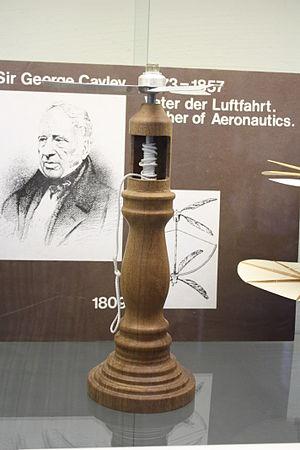
Sir George Cayley est un physicien, ingénieur, et politicien britannique, pionnier de l'aéronautique. Il fut le premier à identifier les quatre forces qui sont impliquées dans le vol : la poussée, la traînée, la portance et le poids.